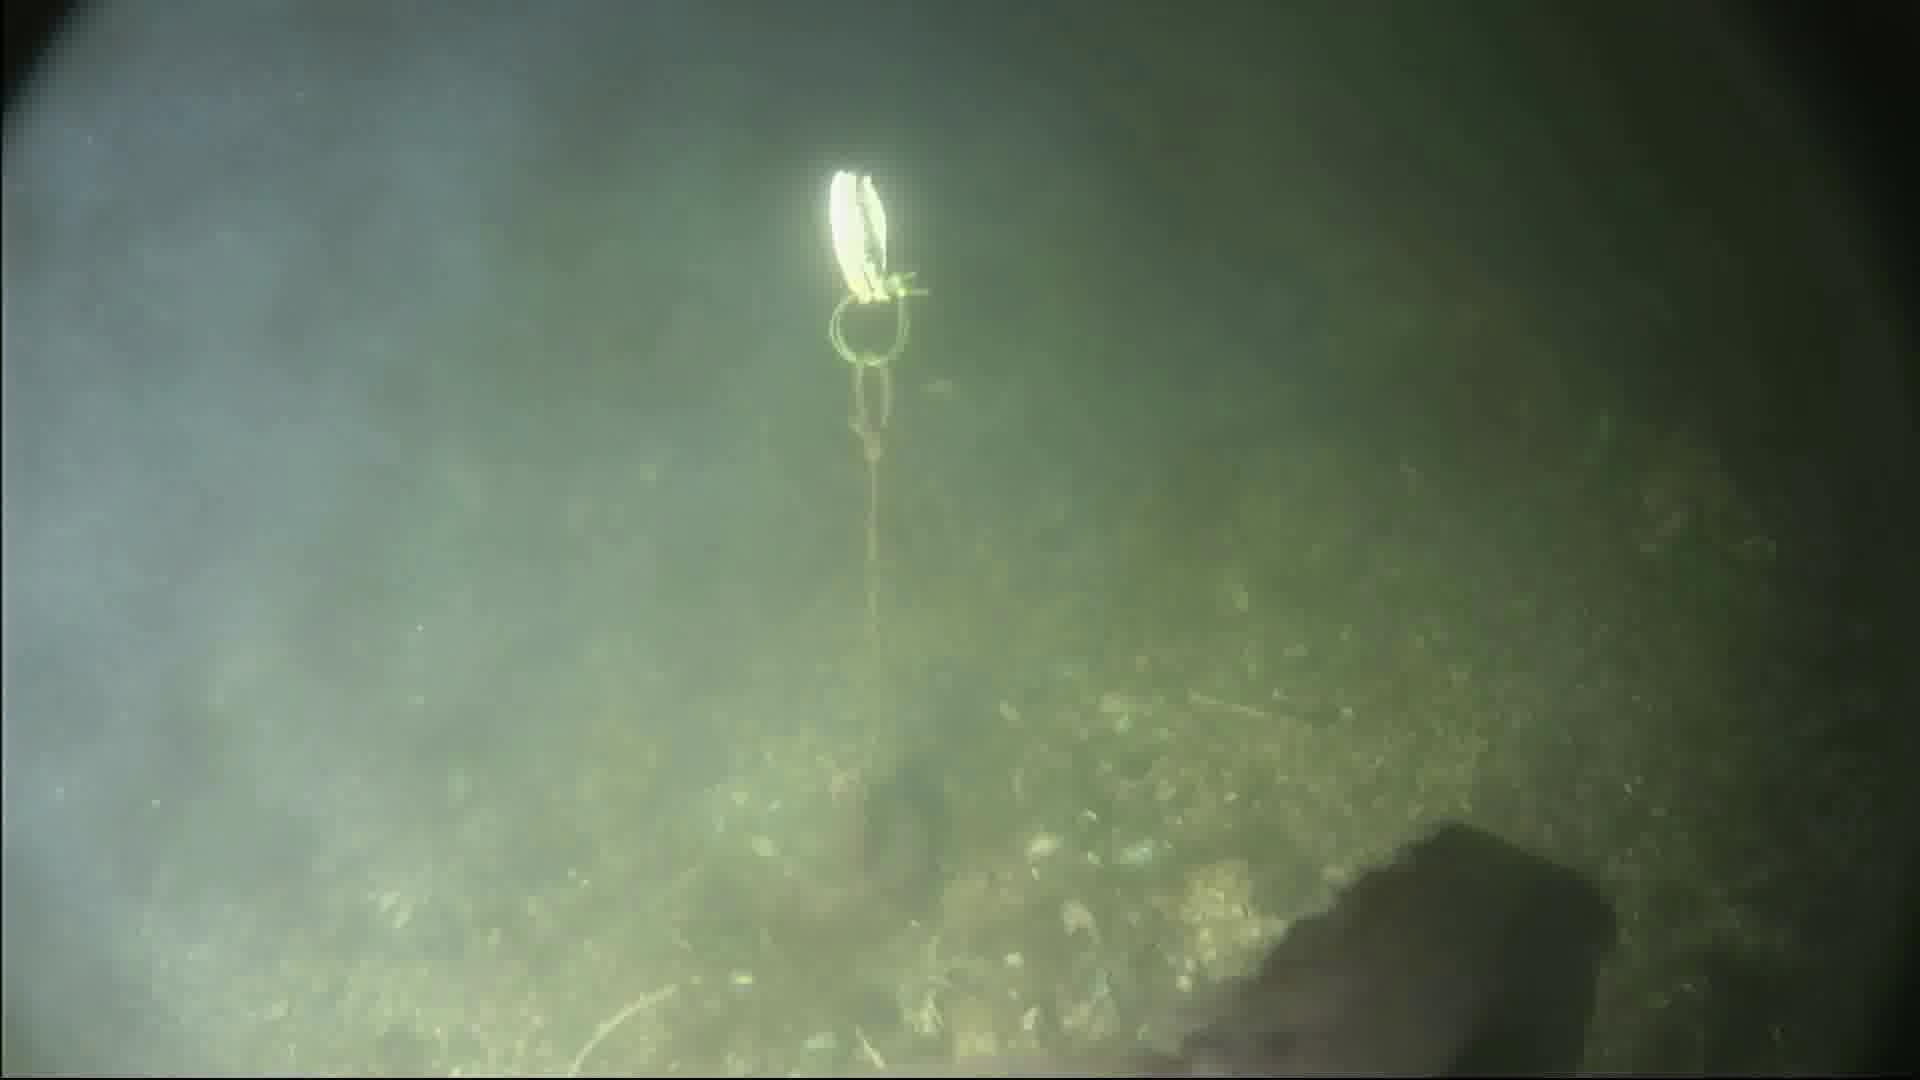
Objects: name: fish
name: crab